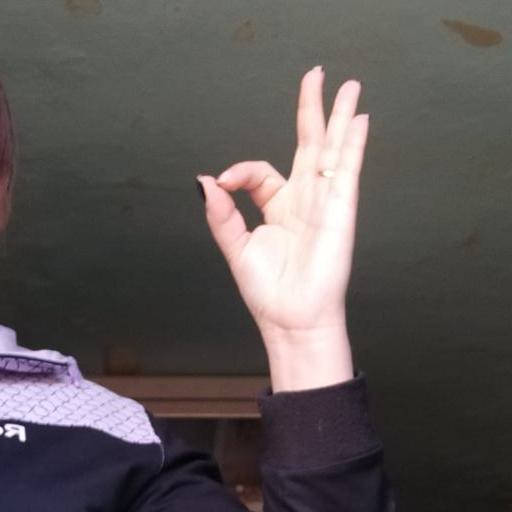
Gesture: ok